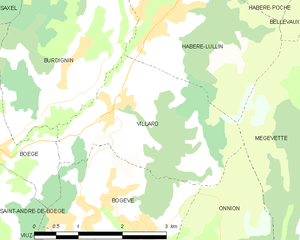
Carte des communes françaises Villard
Villard, localement Villard-sur-Boëge, est une commune française située dans le département de la Haute-Savoie, en région Auvergne-Rhône-Alpes.